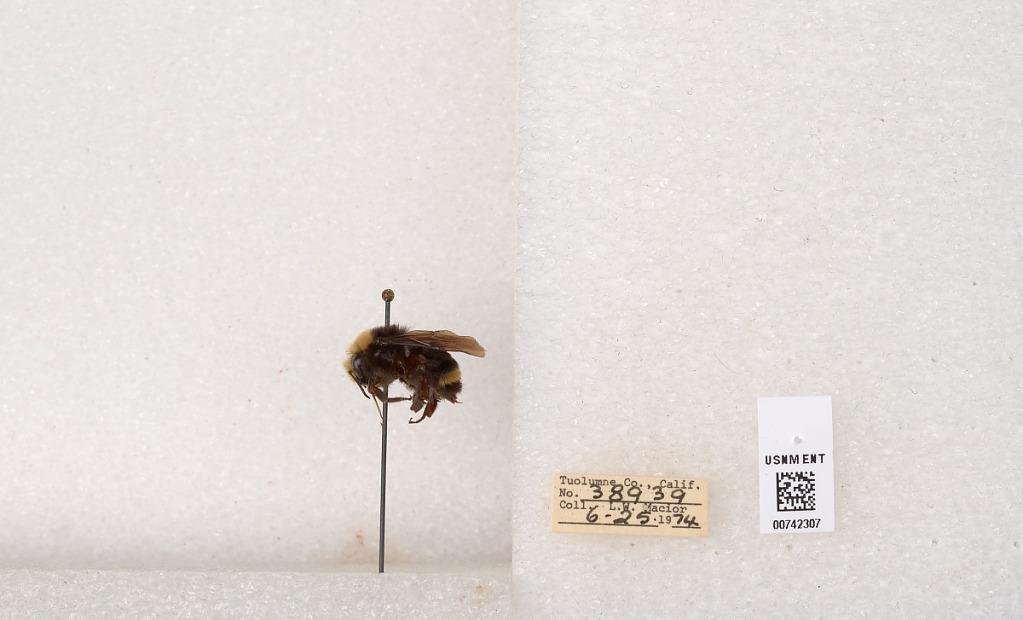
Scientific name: Bombus (Pyrobombus) vosnesenskii Radoszkowski
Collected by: L. Macior
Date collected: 1974-6-25
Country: United States
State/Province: California
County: Tuolumne
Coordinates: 38.0276, -119.955